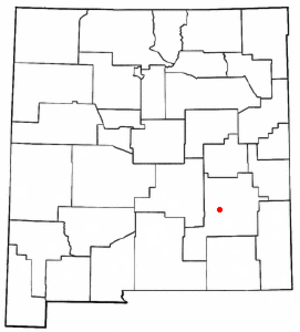
Carte de localisation de Roswell, New Mexico.